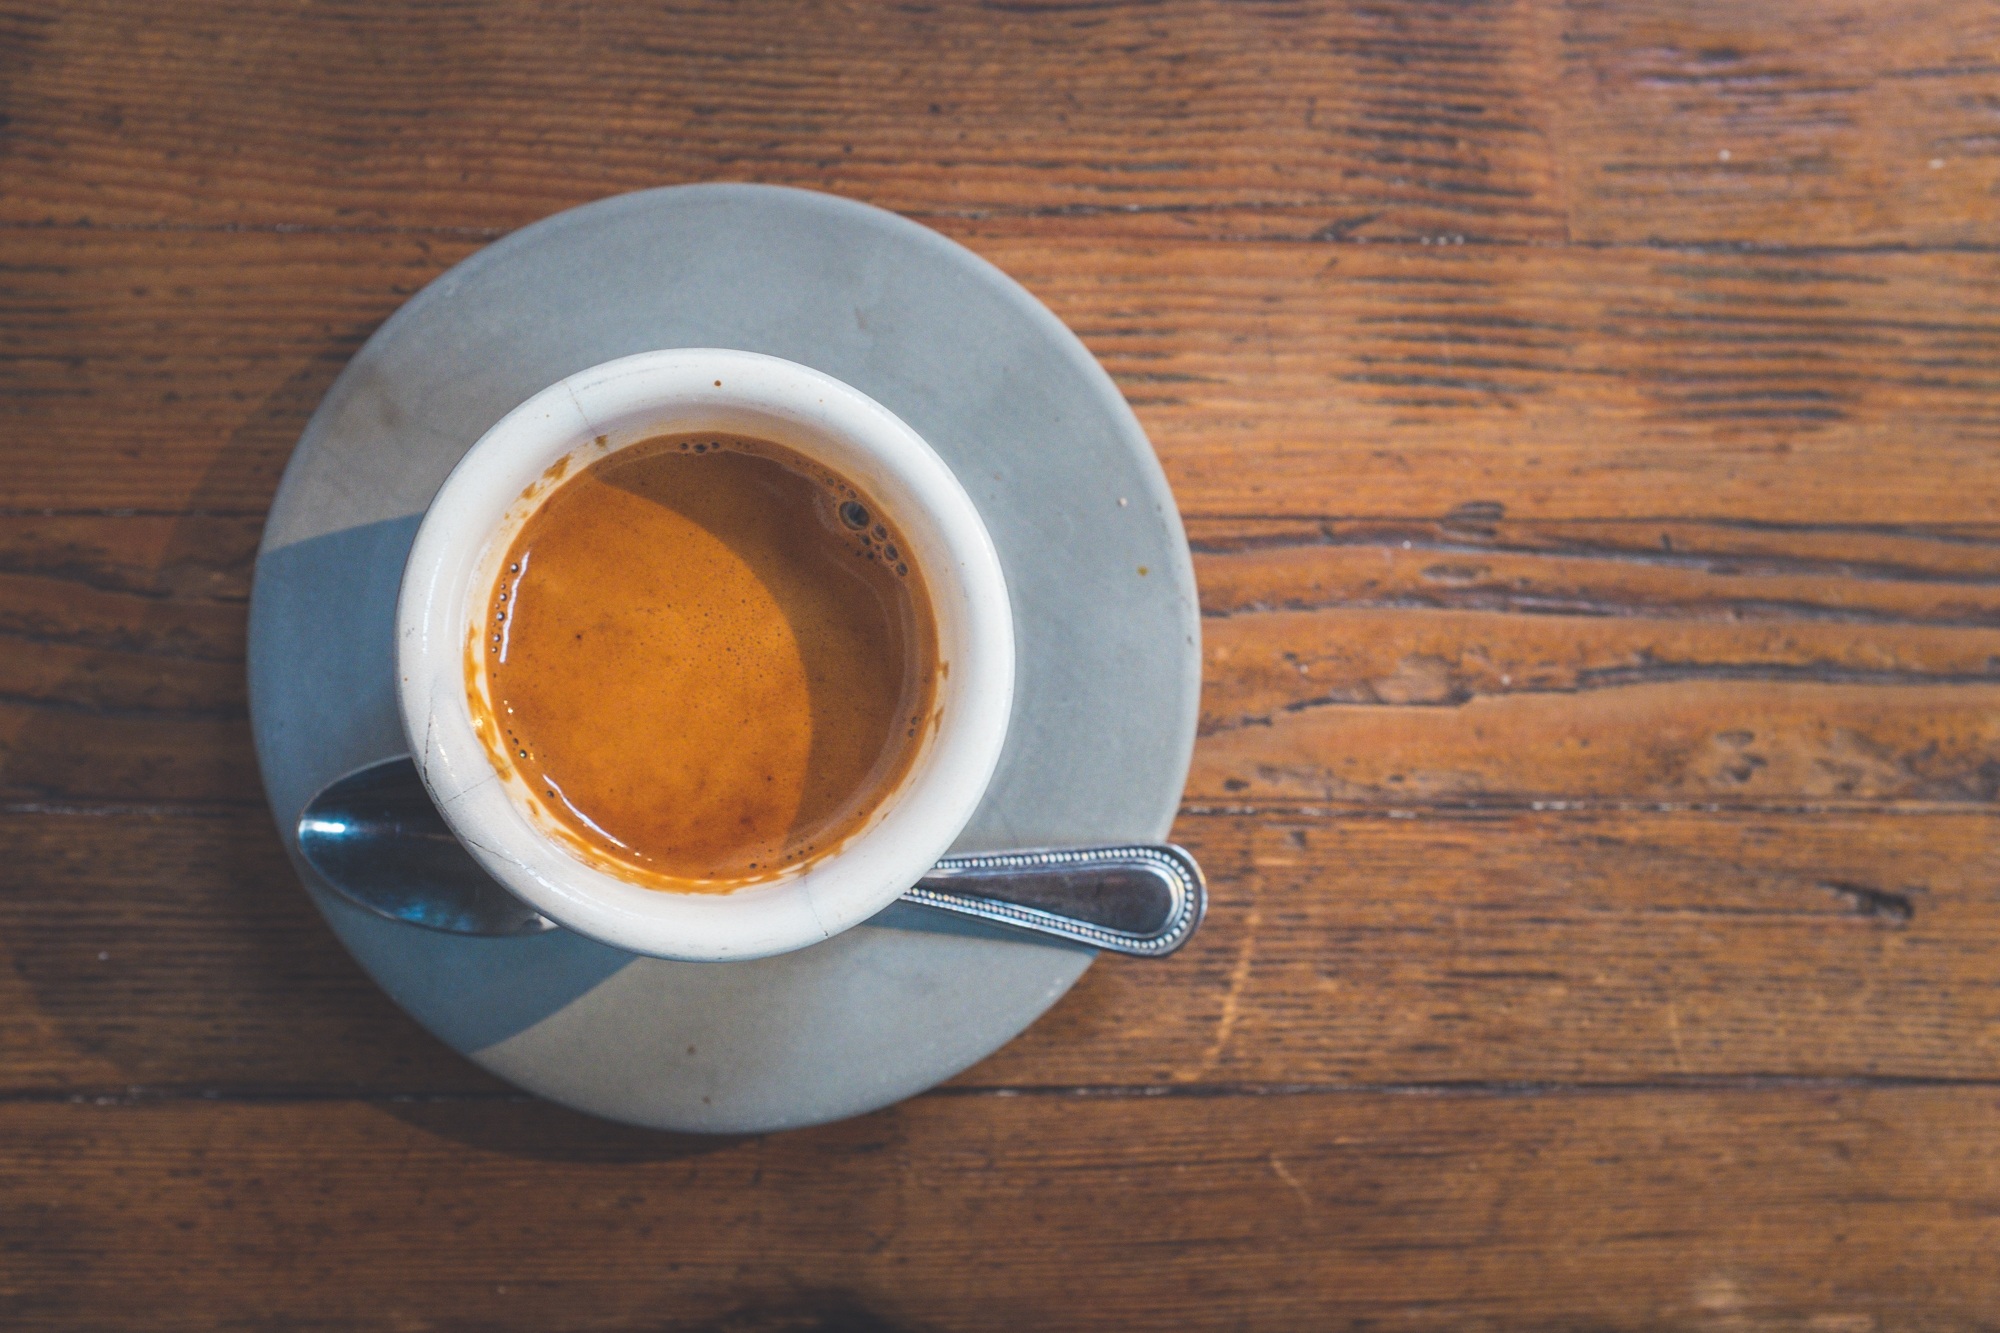
table, cafe, coffee, warm, morning, texture, aroma, cup, pattern, brown, beverage, drink, breakfast, espresso, mug, coffee cup, delicious, spoon, surface, caffeine, hot, wooden, tasty, break, short, enjoy, italian, mocha, flavor, roasted, caff macchiato, coffee milk, drinkware